Johann Reinhard I, Count of Hanau-Lichtenberg

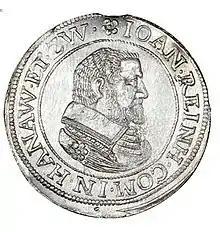
Silver coin of Johann Reinhard I of Hanau-Lichtenberg

Count Johann Reinhard I of Hanau-Lichtenberg (13 February 1569, Bitche – 19 November 1625 Lichtenberg) ruled the county of Hanau-Lichtenberg from 1599 to 1625.